Fedorenko v. United States

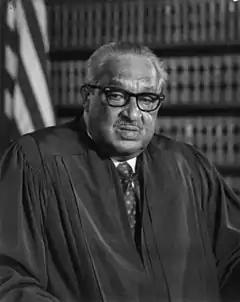
Thurgood Marshall wrote the opinion of the Court.

Writing for the majority on January 21, 1981, Justice Thurgood Marshall affirmed the appeals court's judgment, but not its rationale. The Court distinguished "Chaunt" from automatic application to this case, as that case concerned misrepresentations on a citizenship application about events occurring after the visa was granted. This case, on the other hand, concerned misrepresentations made on the visa application about events occurring prior to entry. The Court determined that it would be appropriate to decide whether the misrepresentation test created in "Chaunt" applied to visa applications, but then dismissed the question as pragmatically unnecessary by negating Fedorenko's procurement of his visa.